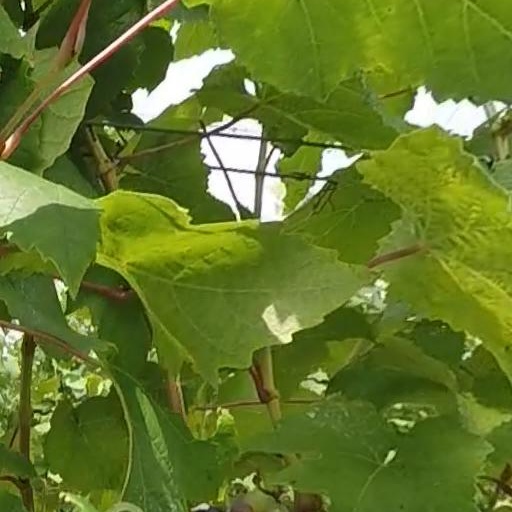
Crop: grape